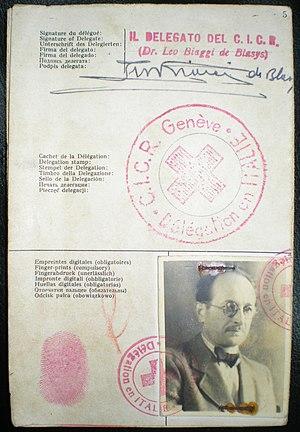
Une douce flamme est un roman policier historique de Philip Kerr paru en anglais en 2008, ayant pour héros, dans sa cinquième apparition, le détective Bernhard Gunther.
Adolf Eichmann, né à Solingen le 19 mars 1906 et exécuté dans la prison de Ramla, près de Tel Aviv-Jaffa, le 31 mai 1962, est un criminel de guerre nazi, haut fonctionnaire du Troisième Reich, officier SS Obersturmbannführer et membre du parti nazi.
Simon Wiesenthal, né le 31 décembre 1908 à Boutchatch et mort le 20 septembre 2005 à Vienne, est un survivant autrichien de la Shoah connu pour ses activités de chasseur de nazis.